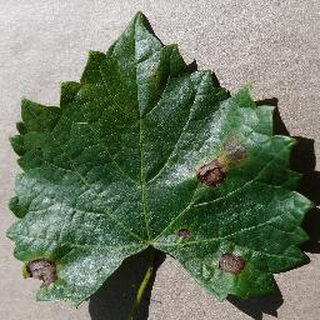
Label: grape_black_rot